François Barthélemy Arlès-Dufour

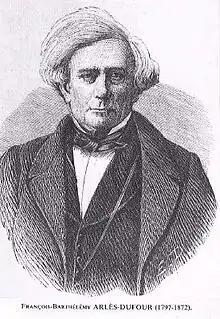

François Barthélemy Arlès-Dufour (3 June 1797 – 21 January 1872) was a French silk merchant and leading exponent of Saint-Simonianism.